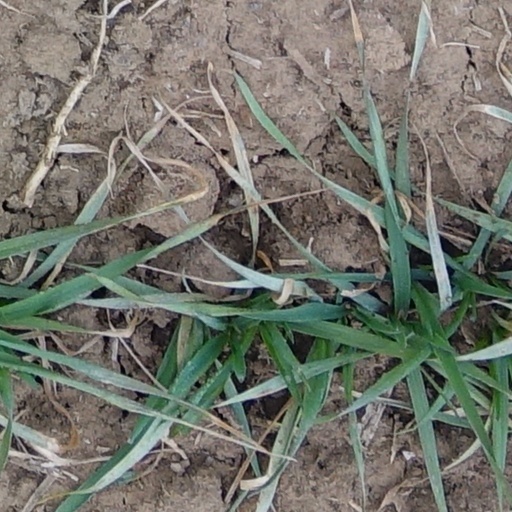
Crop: wheat